Wadi Mujib

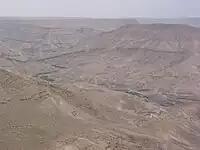
Wadi Mujib looking east in summertime

During the last ice age the water level of the Dead Sea reached below sea level, about higher than it is today. It flooded the lower areas of the canyons along its banks, which became bays and begun to accumulate sediments. As the climatic conditions changed, about 20,000 years ago, the water level of the lake dropped, leaving the re-emergent canyons blocked with lake marl. Most canyons managed to cut through their plugged outlets and to resume their lower courses; but Wadi Mujib abandoned its former outlet by breaking through a cleft in the sandstone. This narrow cleft became the bottleneck of an enormous drainage basin of with a huge discharge and annual sediment yield of 143,780 tonnes. During the years the cleft was scoured deeper and the gorge of Wadi Mujib was formed.